Revelations of the Dark Mother

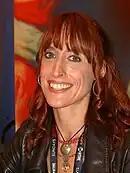
A 2011 photograph of Rebecca Guay

"Revelations of the Dark Mother" was written by Phil Brucato and Rachelle Udell, and was illustrated by three artists: Rebecca Guay, Vince Locke, and Eric Hotz. Guay drew the main illustrations for Lilith's story, using pencil or charcoal, and Locke illustrated the vampire scholar Rachel Dolium in the foreword. No works in the book are signed by Hotz, but Don Bassingthwaite, writing for "SF Site", guessed that he was responsible for the pictograms.